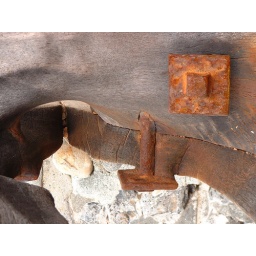
Worn wooden groyne / breakwater with hole and rusty bolts against a stone wall on Brighton and Hove Seafront.